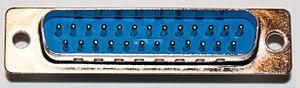
Connecteur mâle DB-25 pour RS-232
RS-232 est une norme standardisant une voie de communication de type série. Disponible sur presque tous les PC depuis 1981 jusqu'au milieu des années 2000, il est communément appelé le « port série ». Sur les systèmes d'exploitation MS-DOS et Windows, les ports RS-232 sont désignés par les noms COM1, COM2, etc. Cela leur a valu le surnom de « ports COM », encore utilisé de nos jours. Il est graduellement remplacé par le port USB depuis l'apparition de ce dernier, et le port RS-232 n'est désormais plus employé que dans des applications professionnelles particulières.